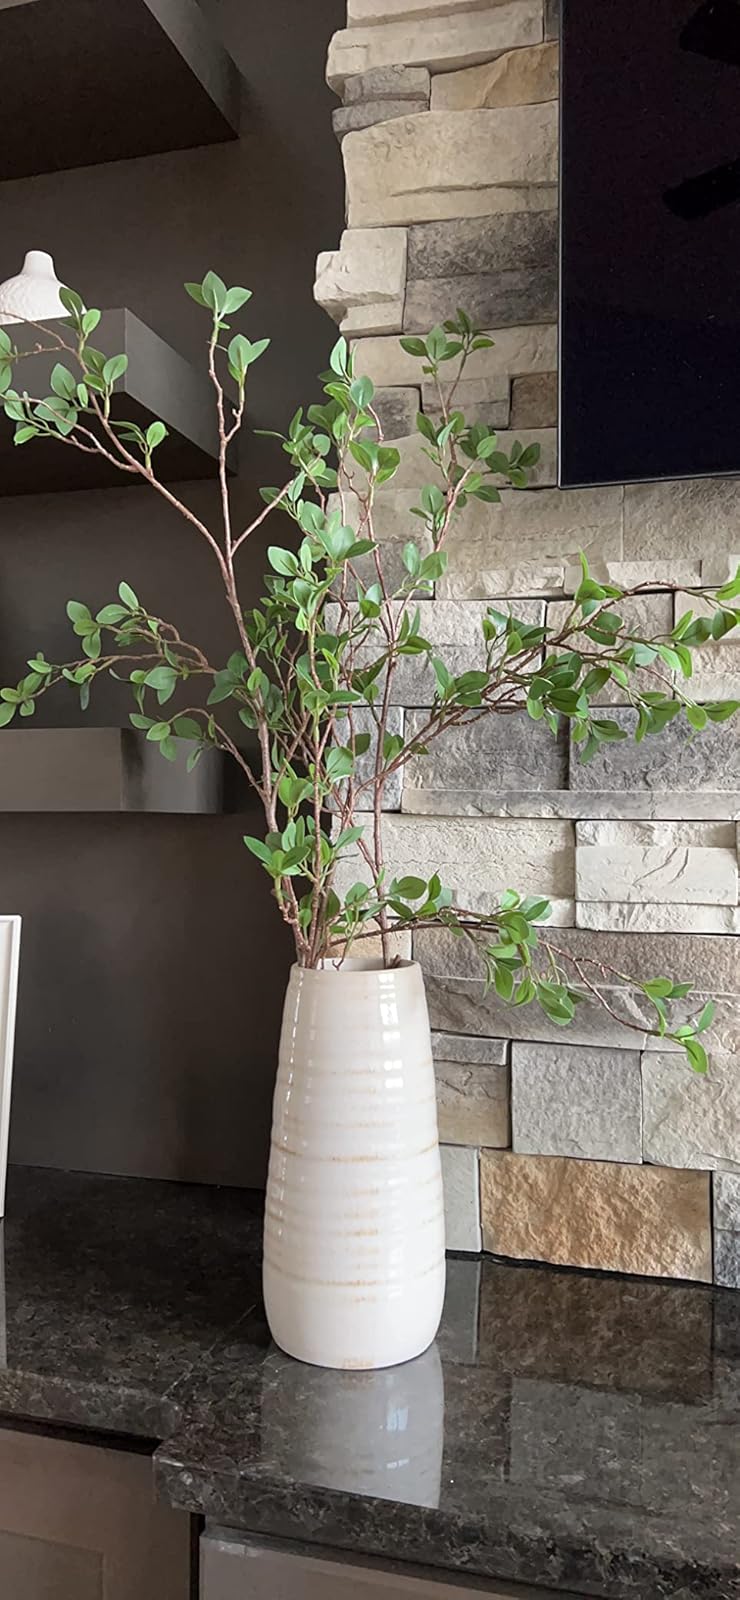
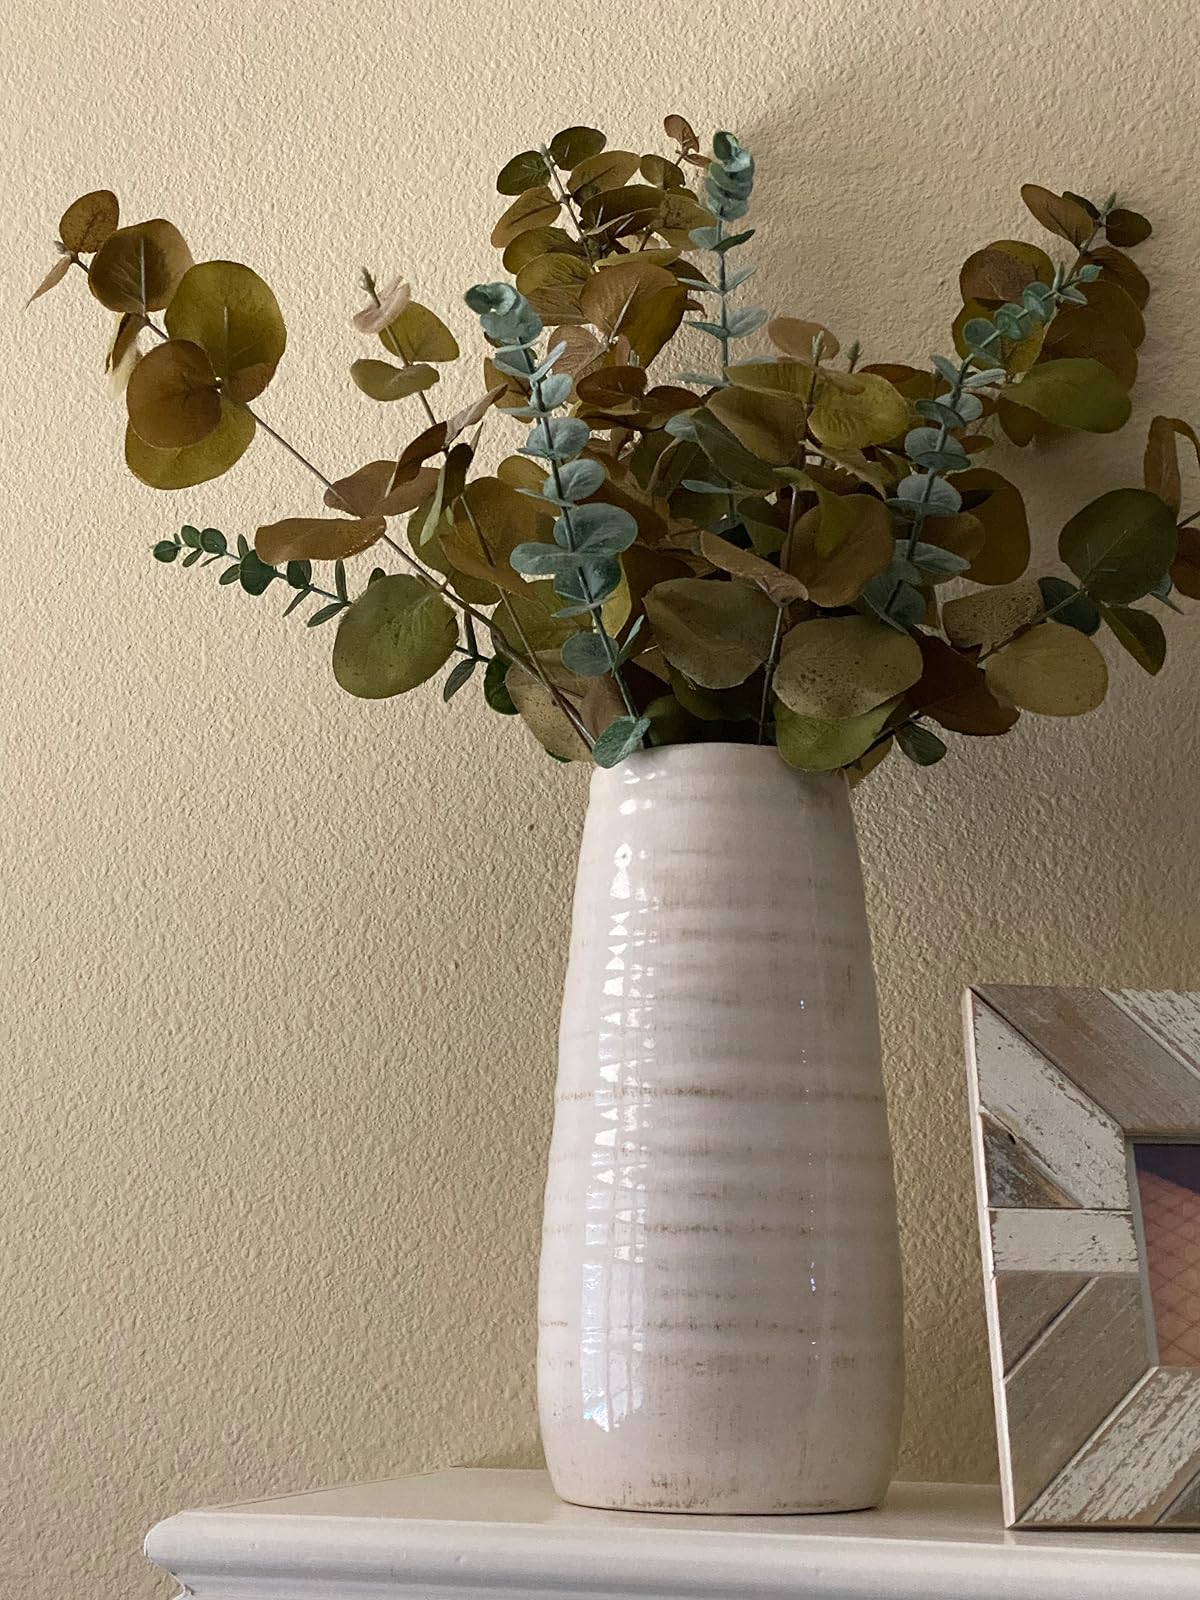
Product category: vase
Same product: yes